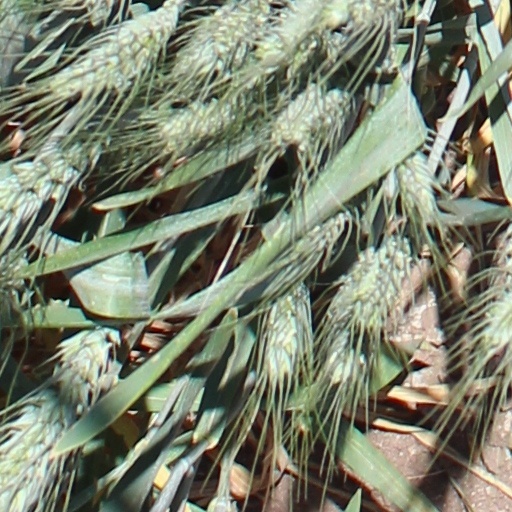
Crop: wheat